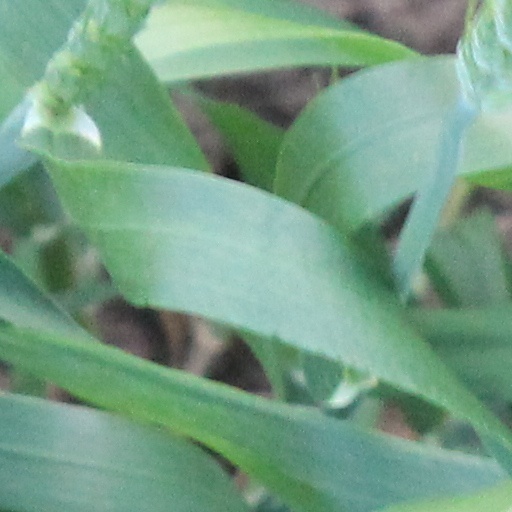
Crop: wheat